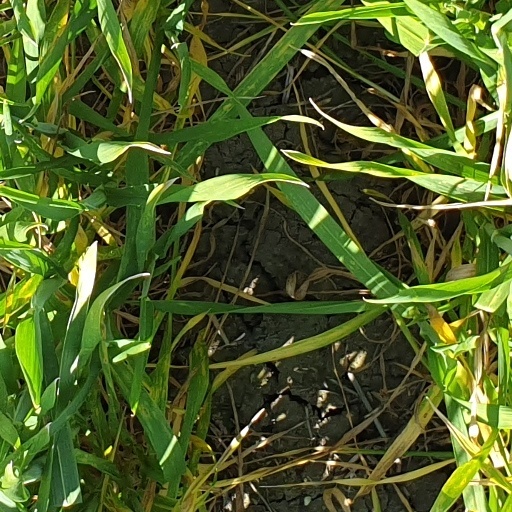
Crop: wheat